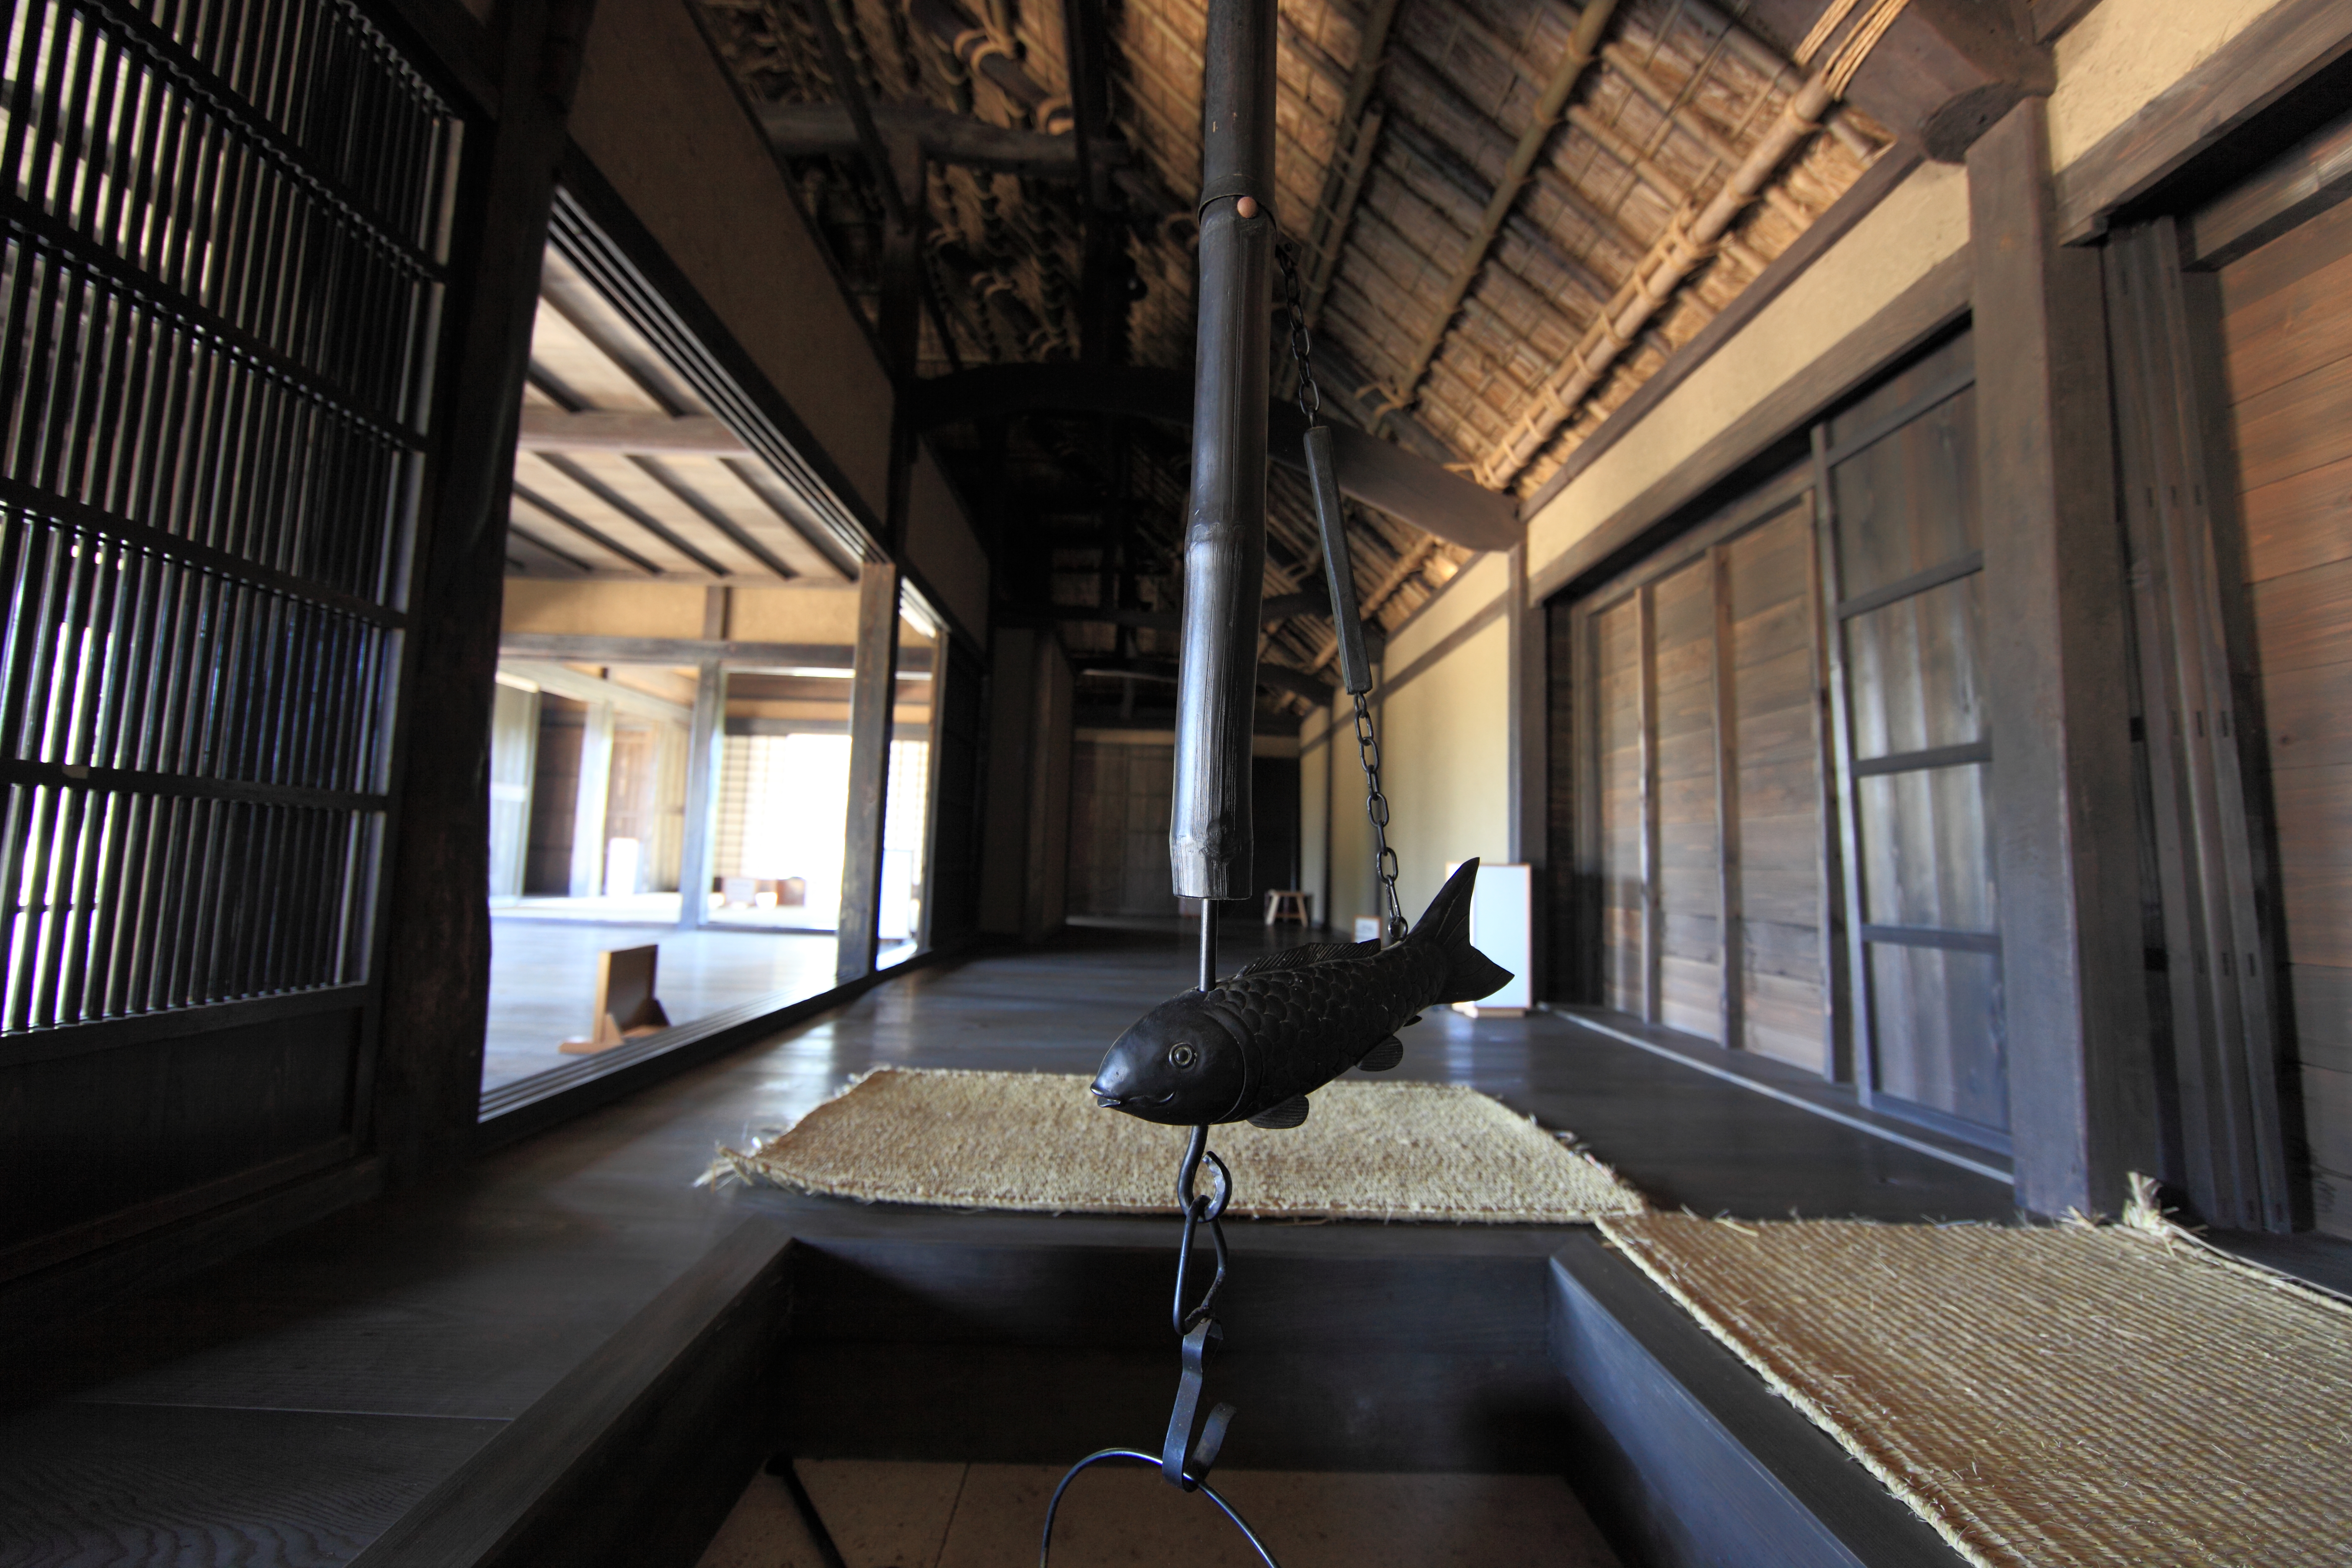
architecture, wood, farm, mansion, house, floor, interior, window, building, home, high, loft, ancient, property, living room, room, lighting, interior design, design, japanese, 5d, style, hires, tourist attraction, estate, markii, traditional, folk, hi, res, resolution, ibaraki, hitachi, hitachiseasidepark, screenshot, condominium, window covering